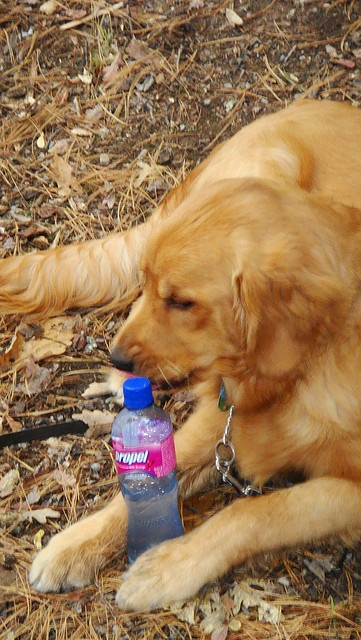
A dog laying in leaves with a water bottle.
The dog has a bottle of water near it's mouth.
A dog holding a propel bottle in its paws
A dog is sitting down with a water bottle.
A dog that is sitting next to a bottle of water.